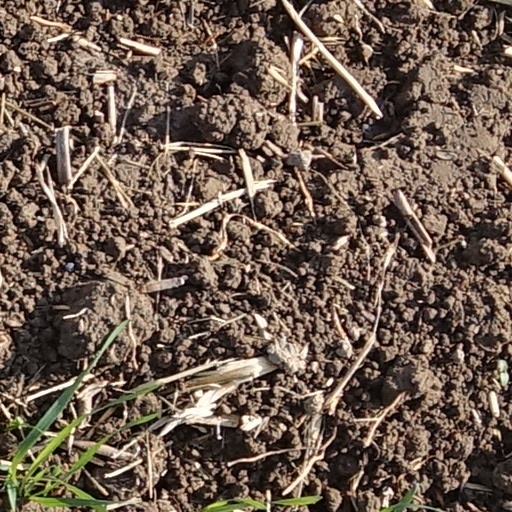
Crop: wheat